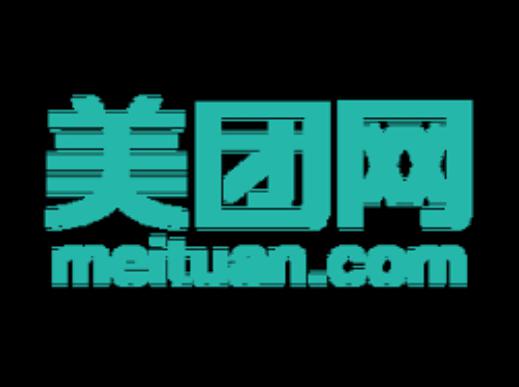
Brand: meituan
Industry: Others